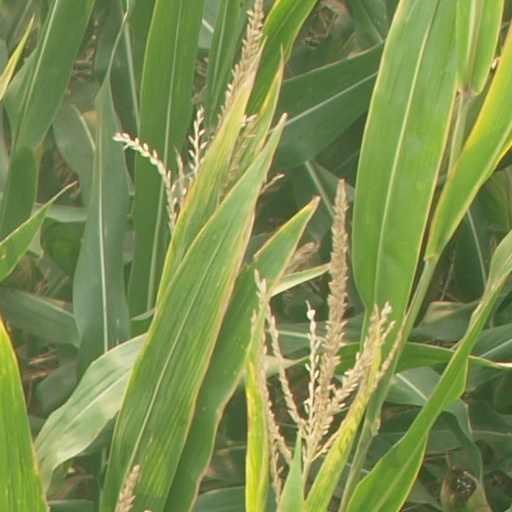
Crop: maize; corn